Oto Luthar

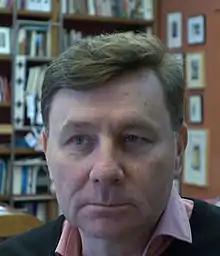

Oto Luthar (born 11 August 1959) is a Slovenian historian. Since 1992, he has served as the director of the Research Centre of the Slovenian Academy of Sciences and Arts in Ljubljana, the second largest research institution in Slovenia.